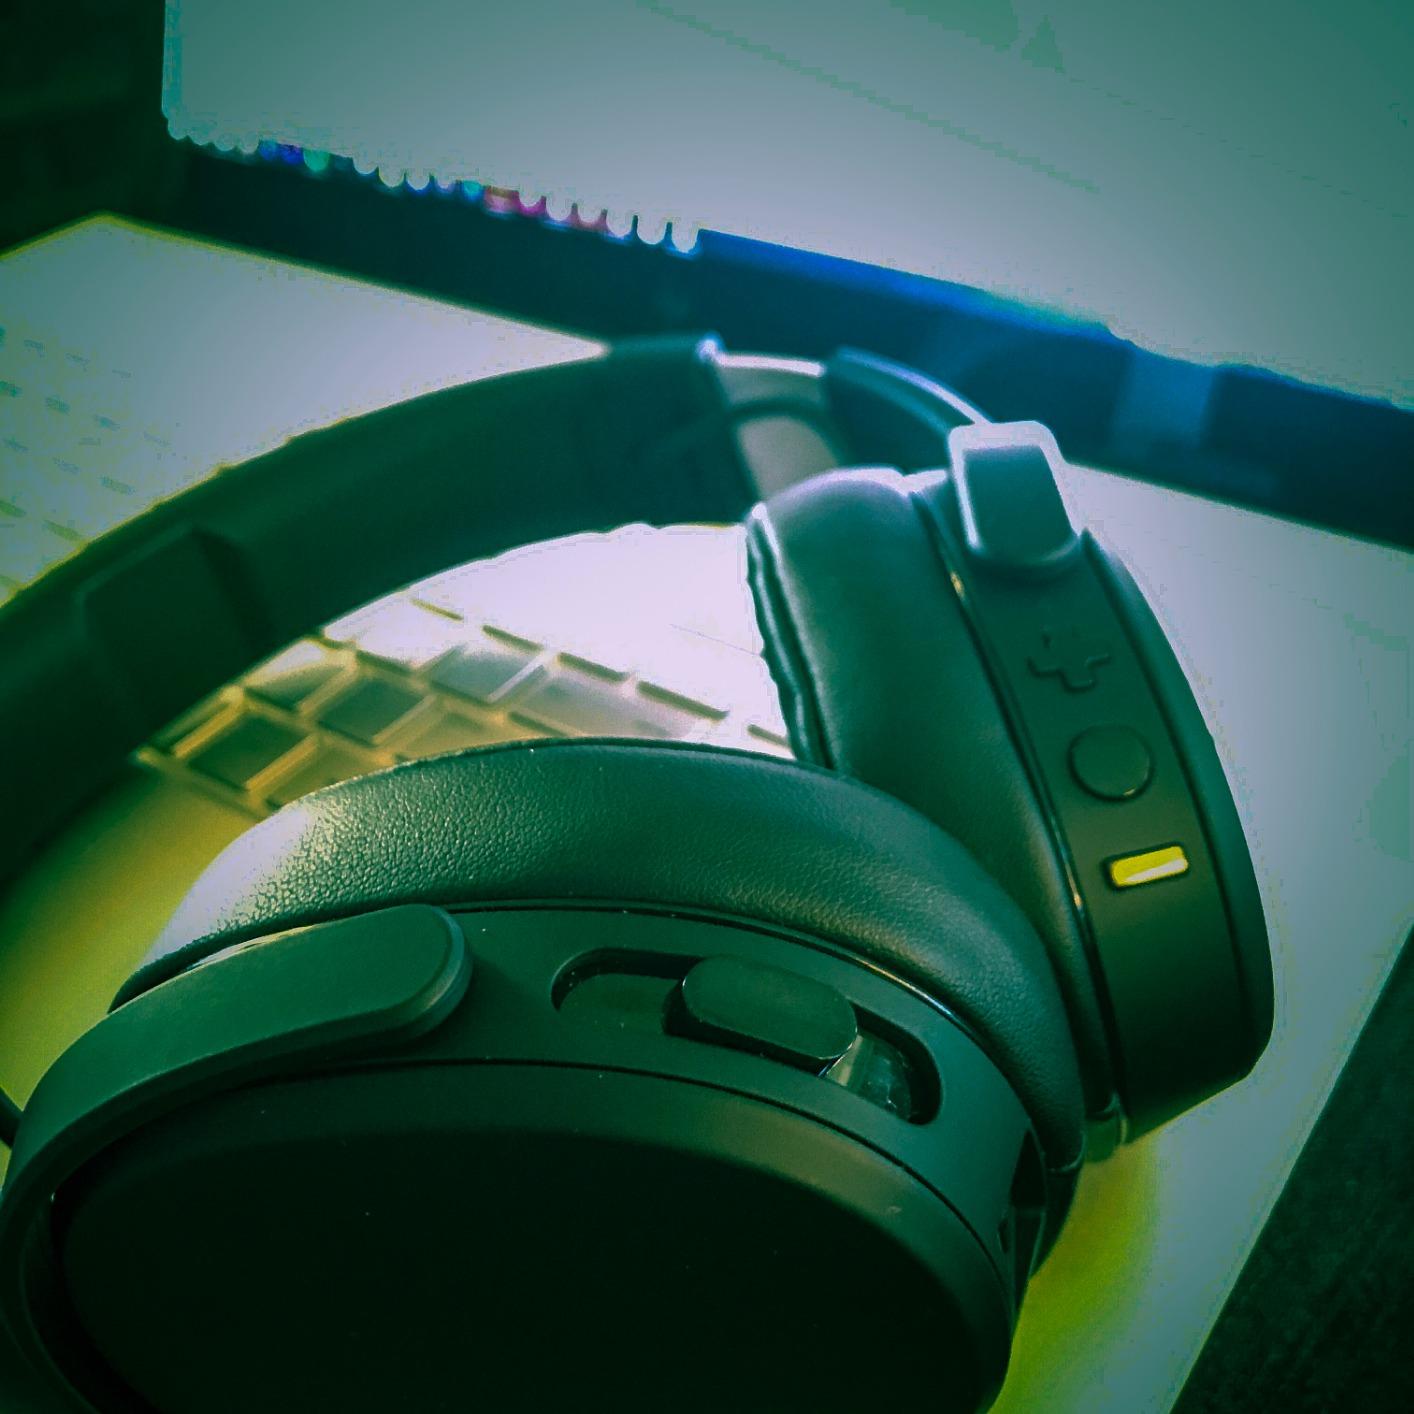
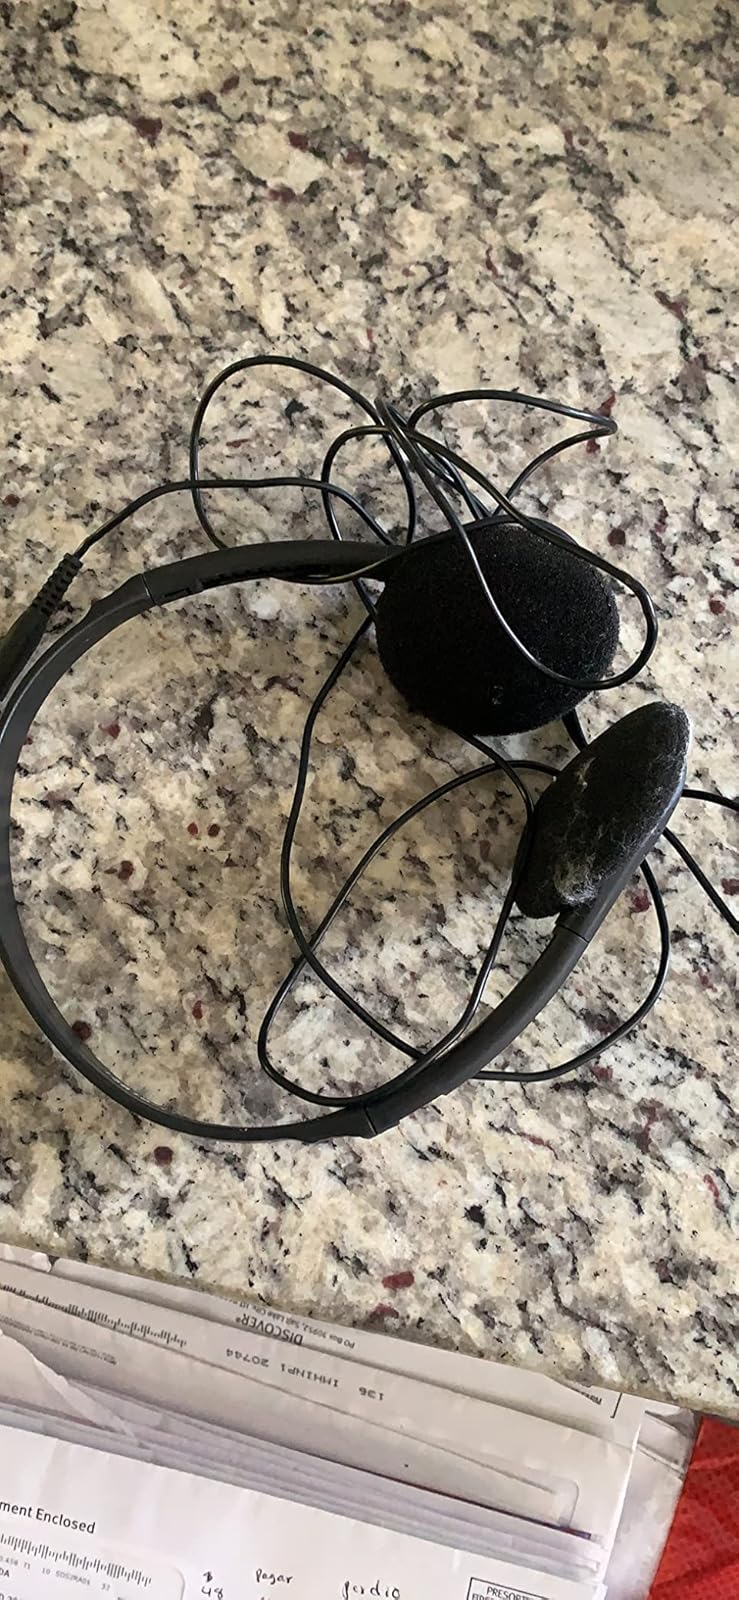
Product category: headphones
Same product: no